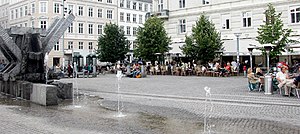
Nørrebro / Parker og pladser mv. / Sankt Hans Torv
Sankt Hans Torv i 2004.
Skt. Hans Torv
Nørrebro er en bydel i København. Bydelen, der er et af Københavns brokvarterer, er med sine 79.951 indbyggere fordelt på 4,1 km² ikke blot den mest folkerige bydel i hovedstaden, men også den mest befolkningstætte; her bor 19.500 personer pr. km². Nørrebro afgrænses mod sydøst af Søerne mod Indre By, mod nordvest af Ringbanen mod Bispebjerg, mod sydvest af Åboulevarden mod Frederiksberg og mod nordøst af Lersø Parkallé, Tagensvej og Nørre Allé mod Østerbro. Bydelen ligger i Københavns Kommune.